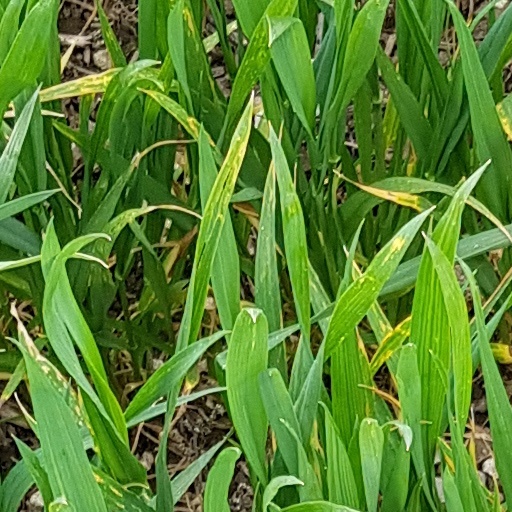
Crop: wheat